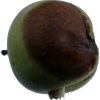
Label: Apple 12